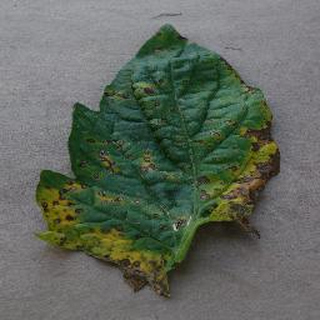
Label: tomato_early_blight